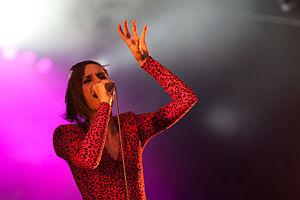
Yelle est un groupe français de musique électro-pop fondé par la chanteuse homonyme Yelle et GrandMarnier. Un troisième membre, Tepr, rejoint le groupe avant l'enregistrement du premier album.